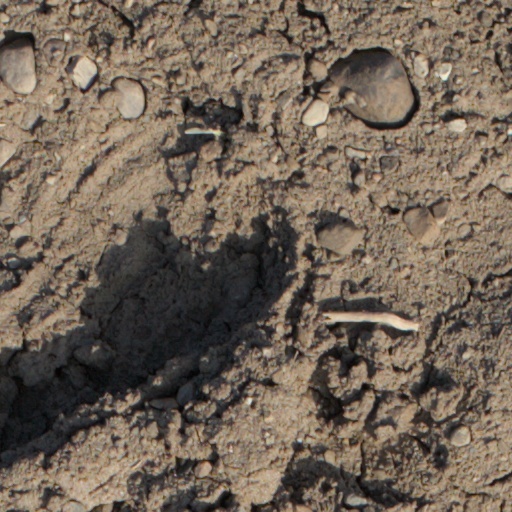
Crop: wheat